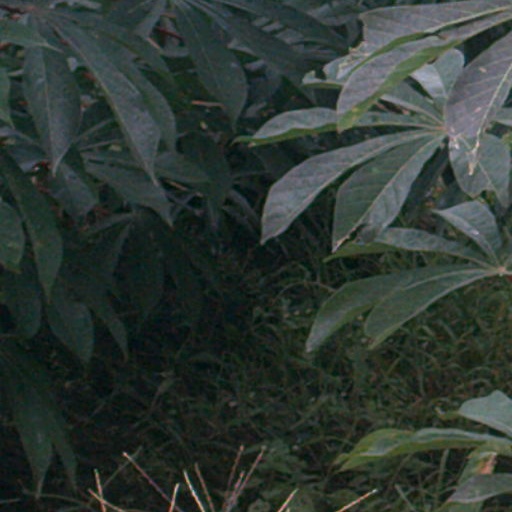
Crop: cassava